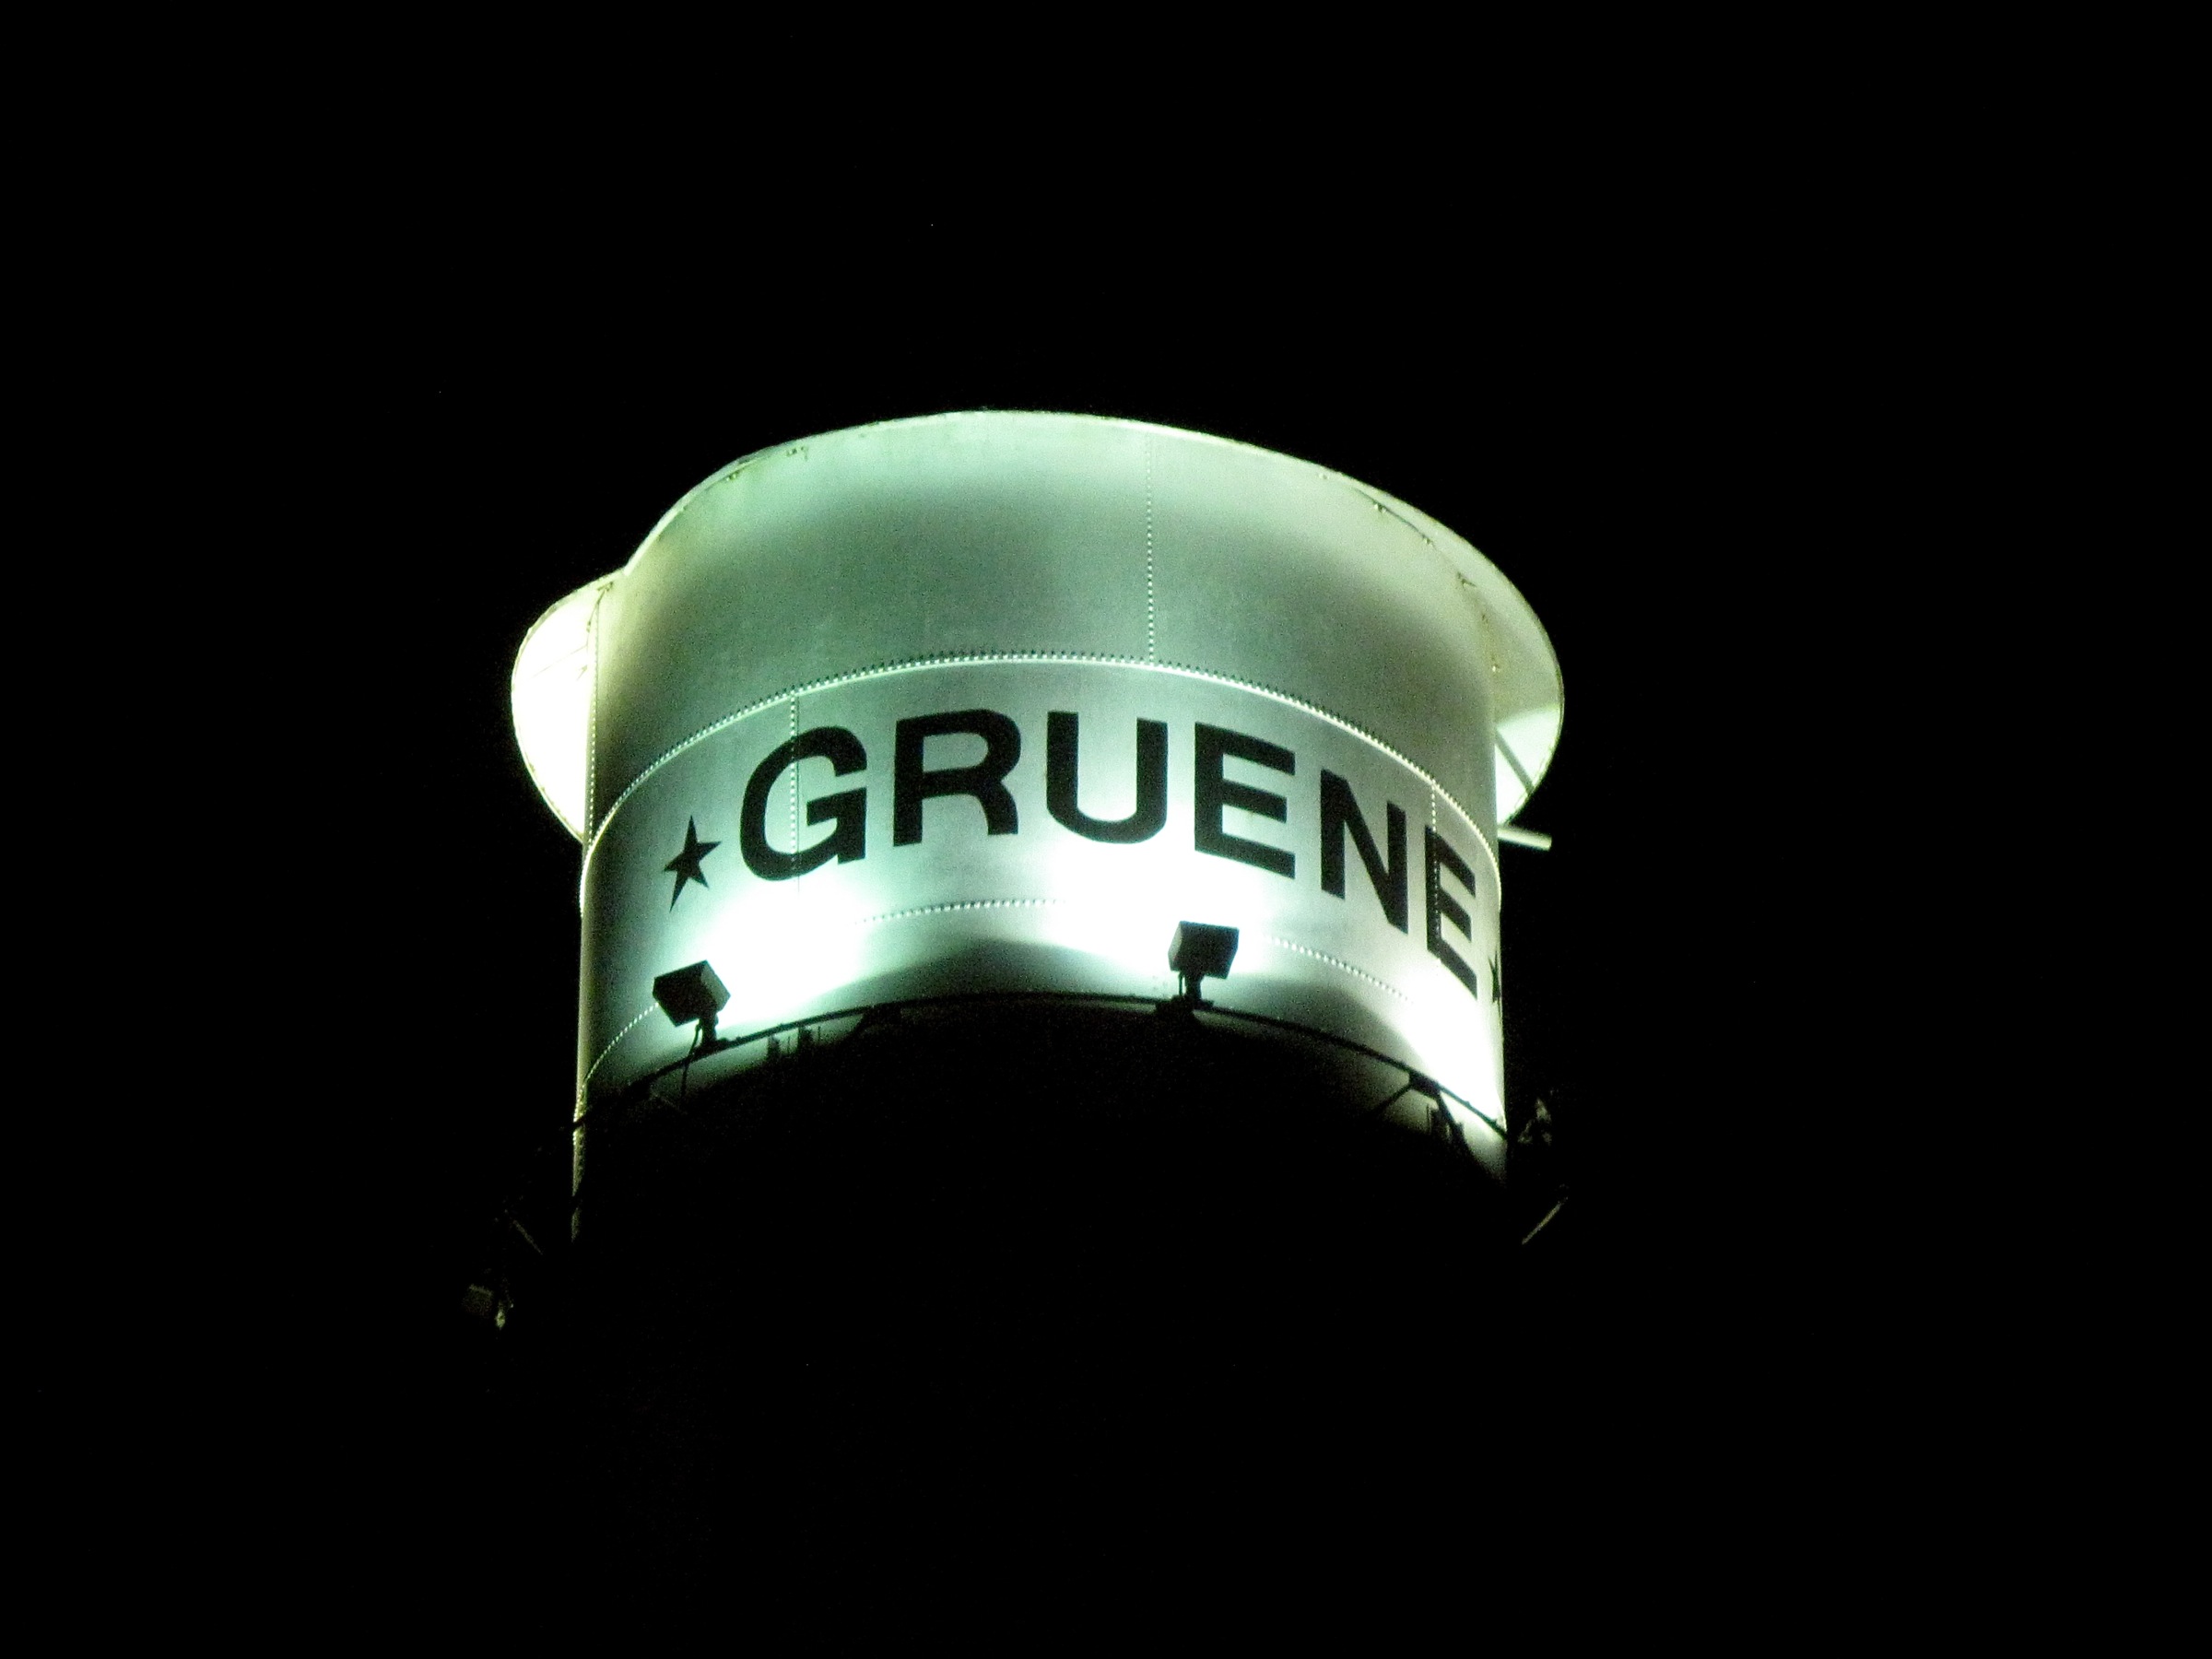
light, darkness, lighting, font, logo, texas, gruene, computer wallpaper, fashion accessory